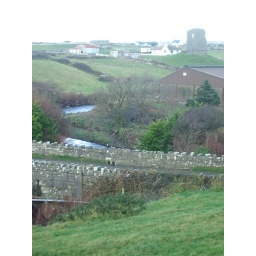
The ruin of some unknown rock building stands in a field of a lively village.